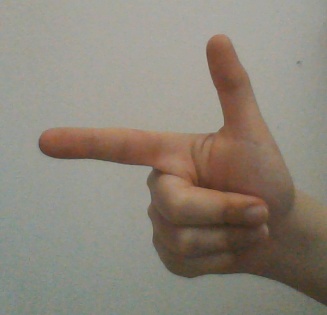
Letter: yaa